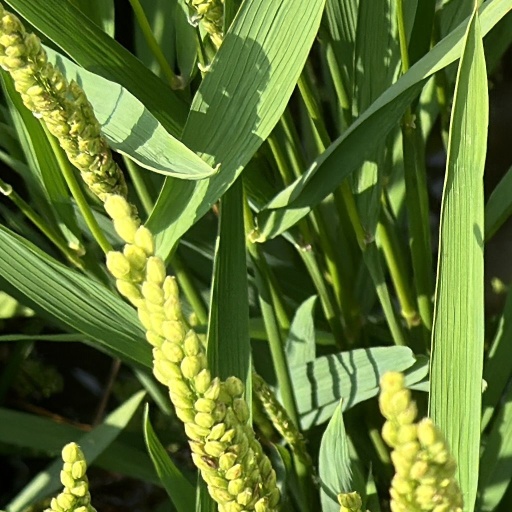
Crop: rice